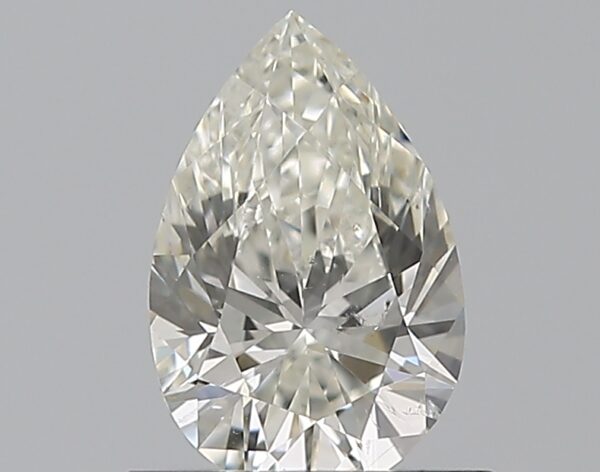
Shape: pear
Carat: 0.7
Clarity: SI2
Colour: I
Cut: EX
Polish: EX
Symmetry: GD
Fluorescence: N
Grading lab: GIA
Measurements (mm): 7.66 x 4.99 x 3.12